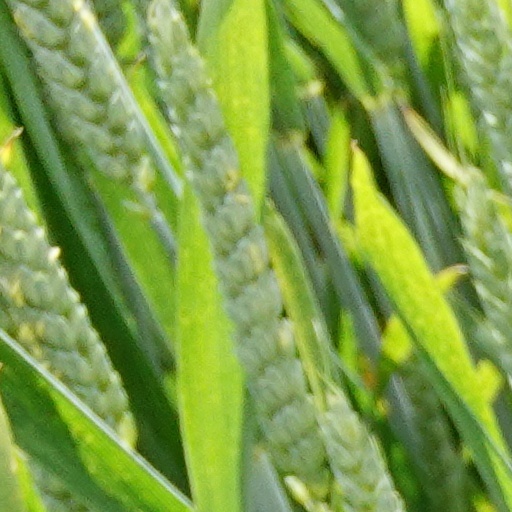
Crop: wheat